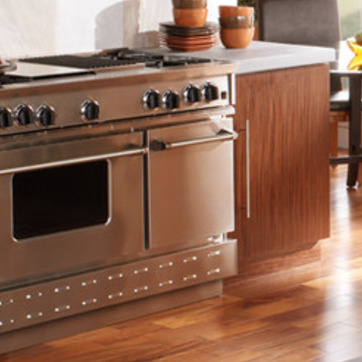
Material: metal